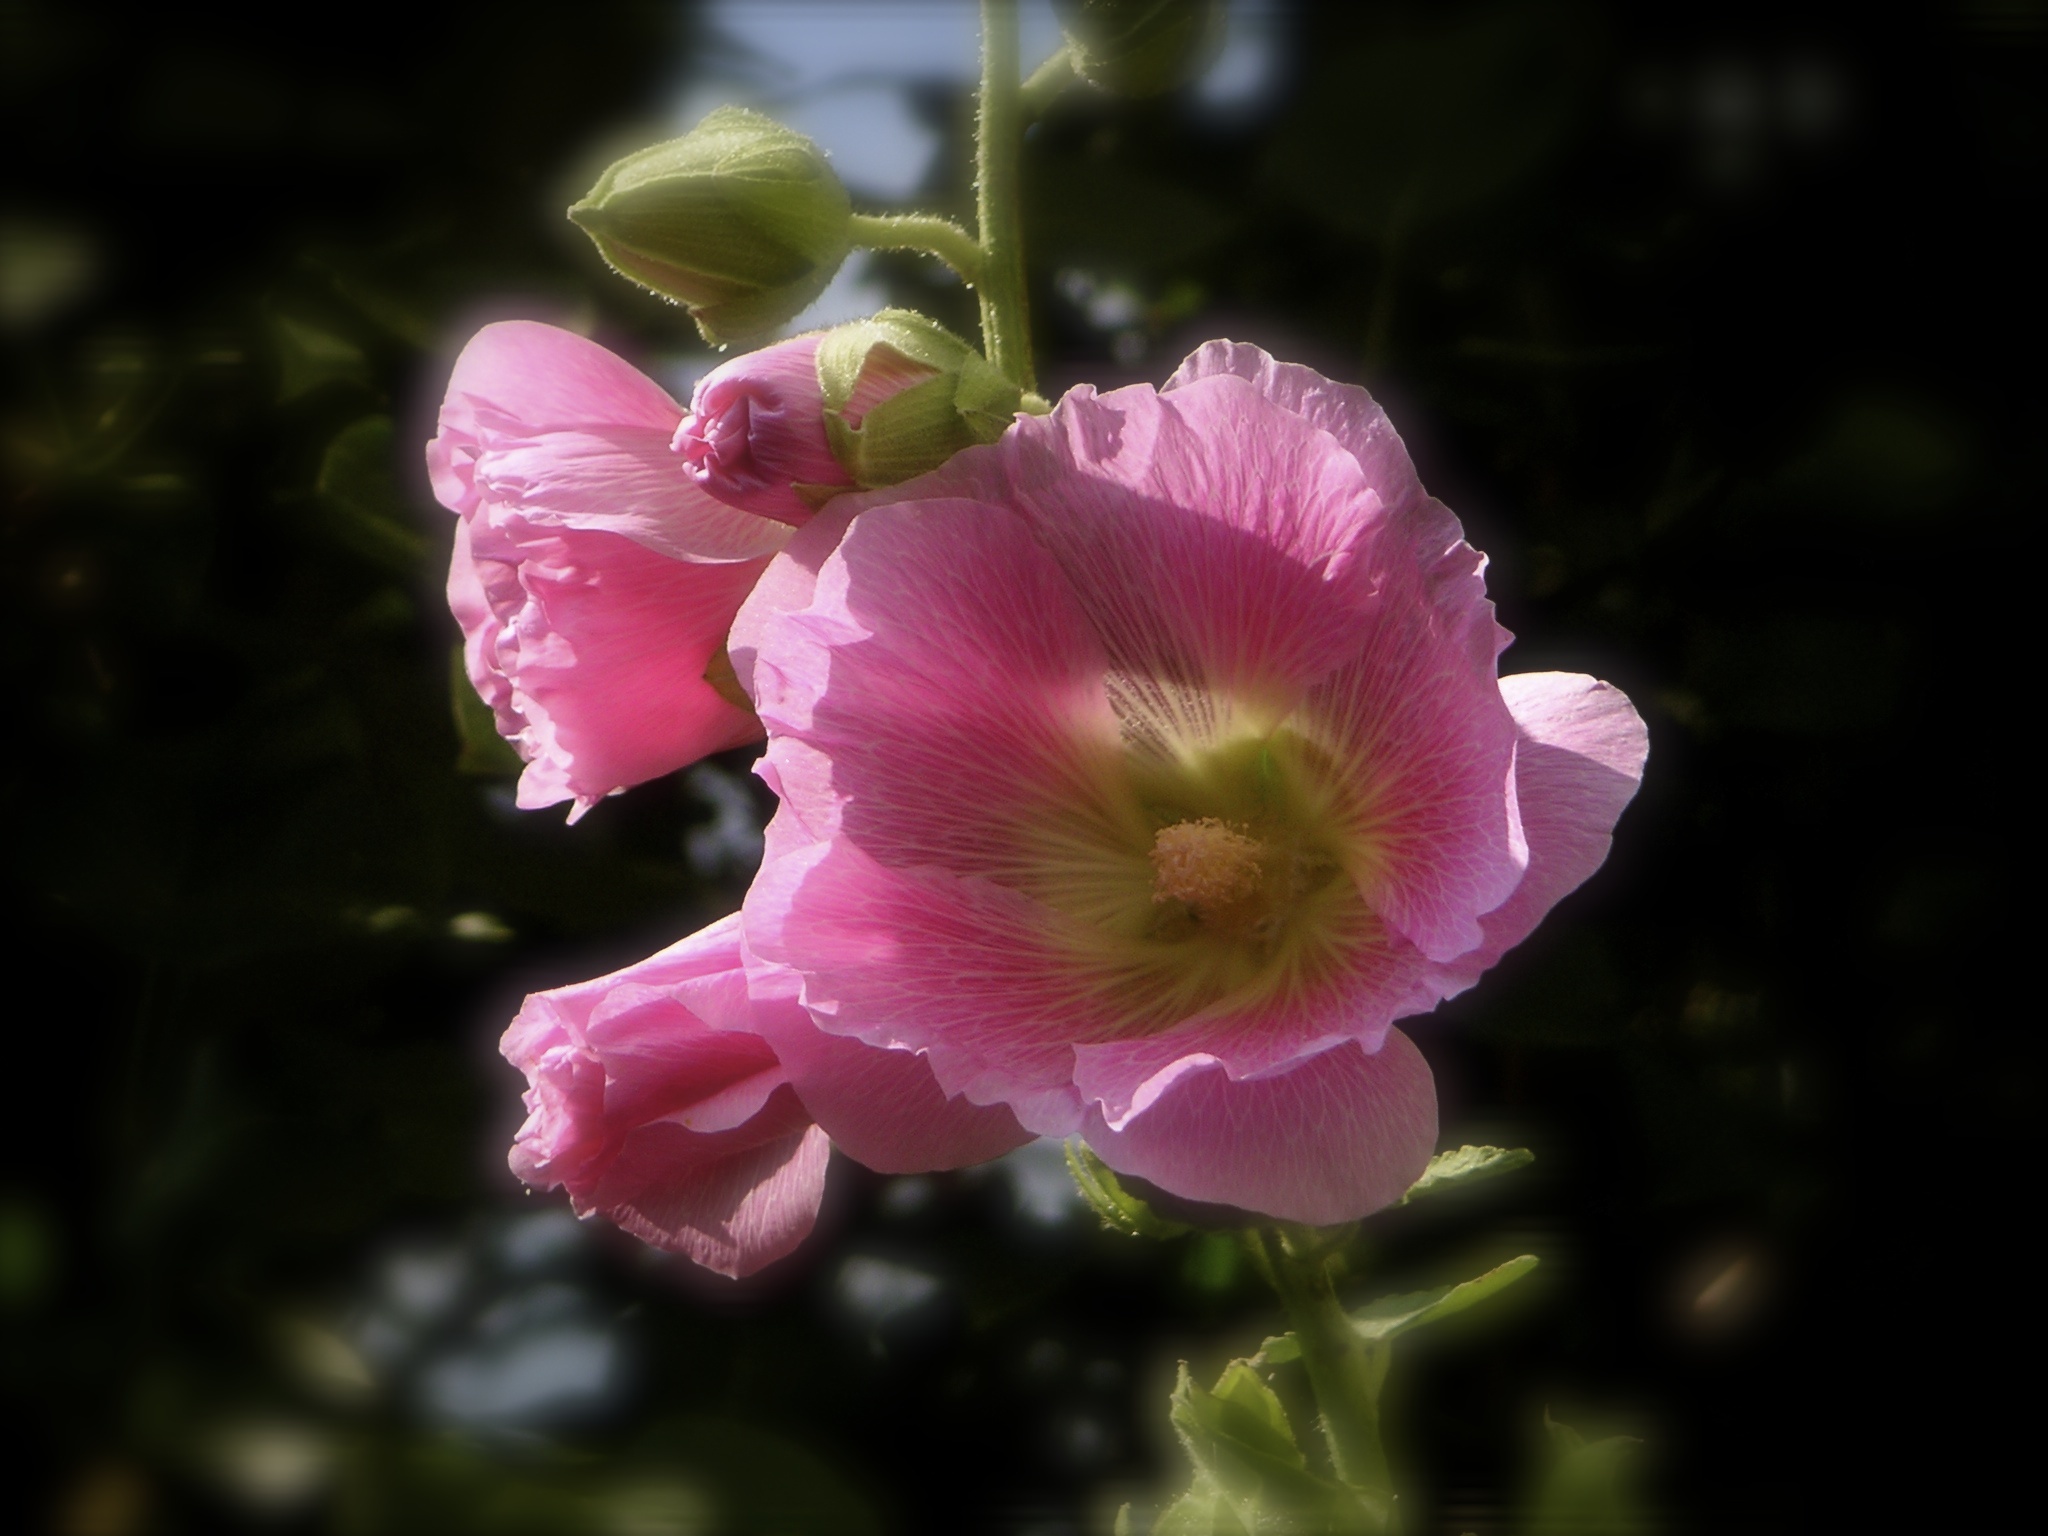
blossom, plant, flower, petal, bloom, botany, pink, flora, wildflower, hollyhock, malvaceae, pink flower, macro photography, flowering plant, mallow, stock rose, stock rose garden, stock rose blossom, plant stem, land plant